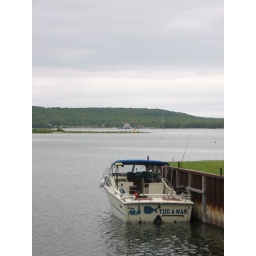
near ferry terminal on washington island, door county. rock island boathouse in background.